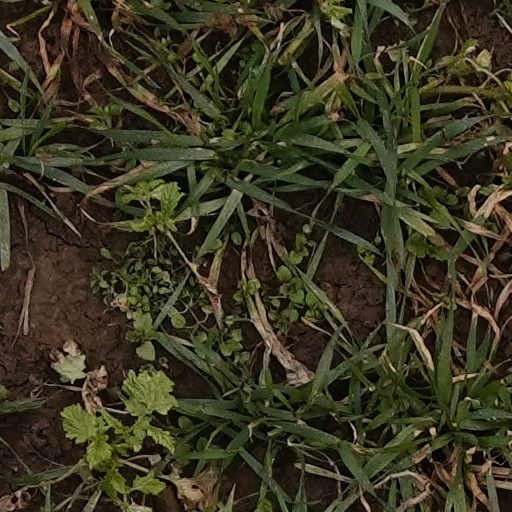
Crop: wheat